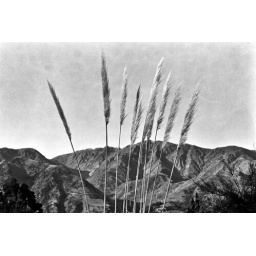
cat tails at lake hawea in new zealand